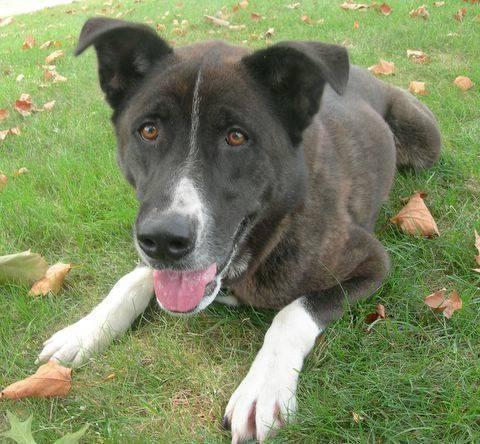
dog